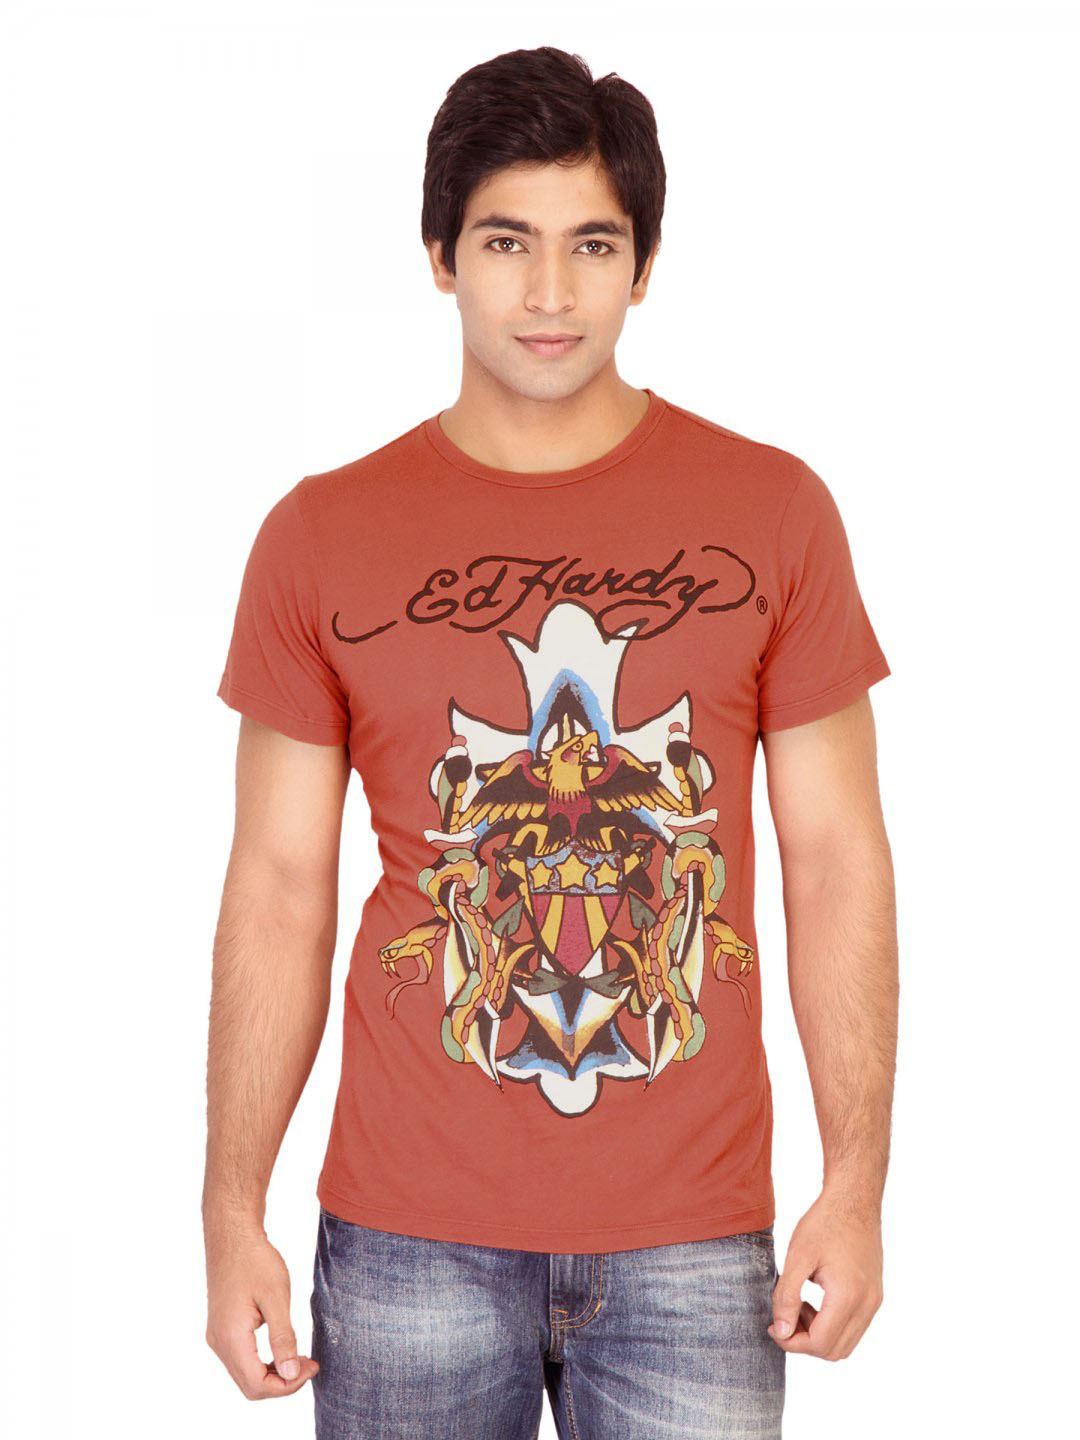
Ed Hardy Men Printed Red Tshirts
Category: Apparel / Topwear / Tshirts
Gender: Men
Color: Red
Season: Fall 2011
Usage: Casual